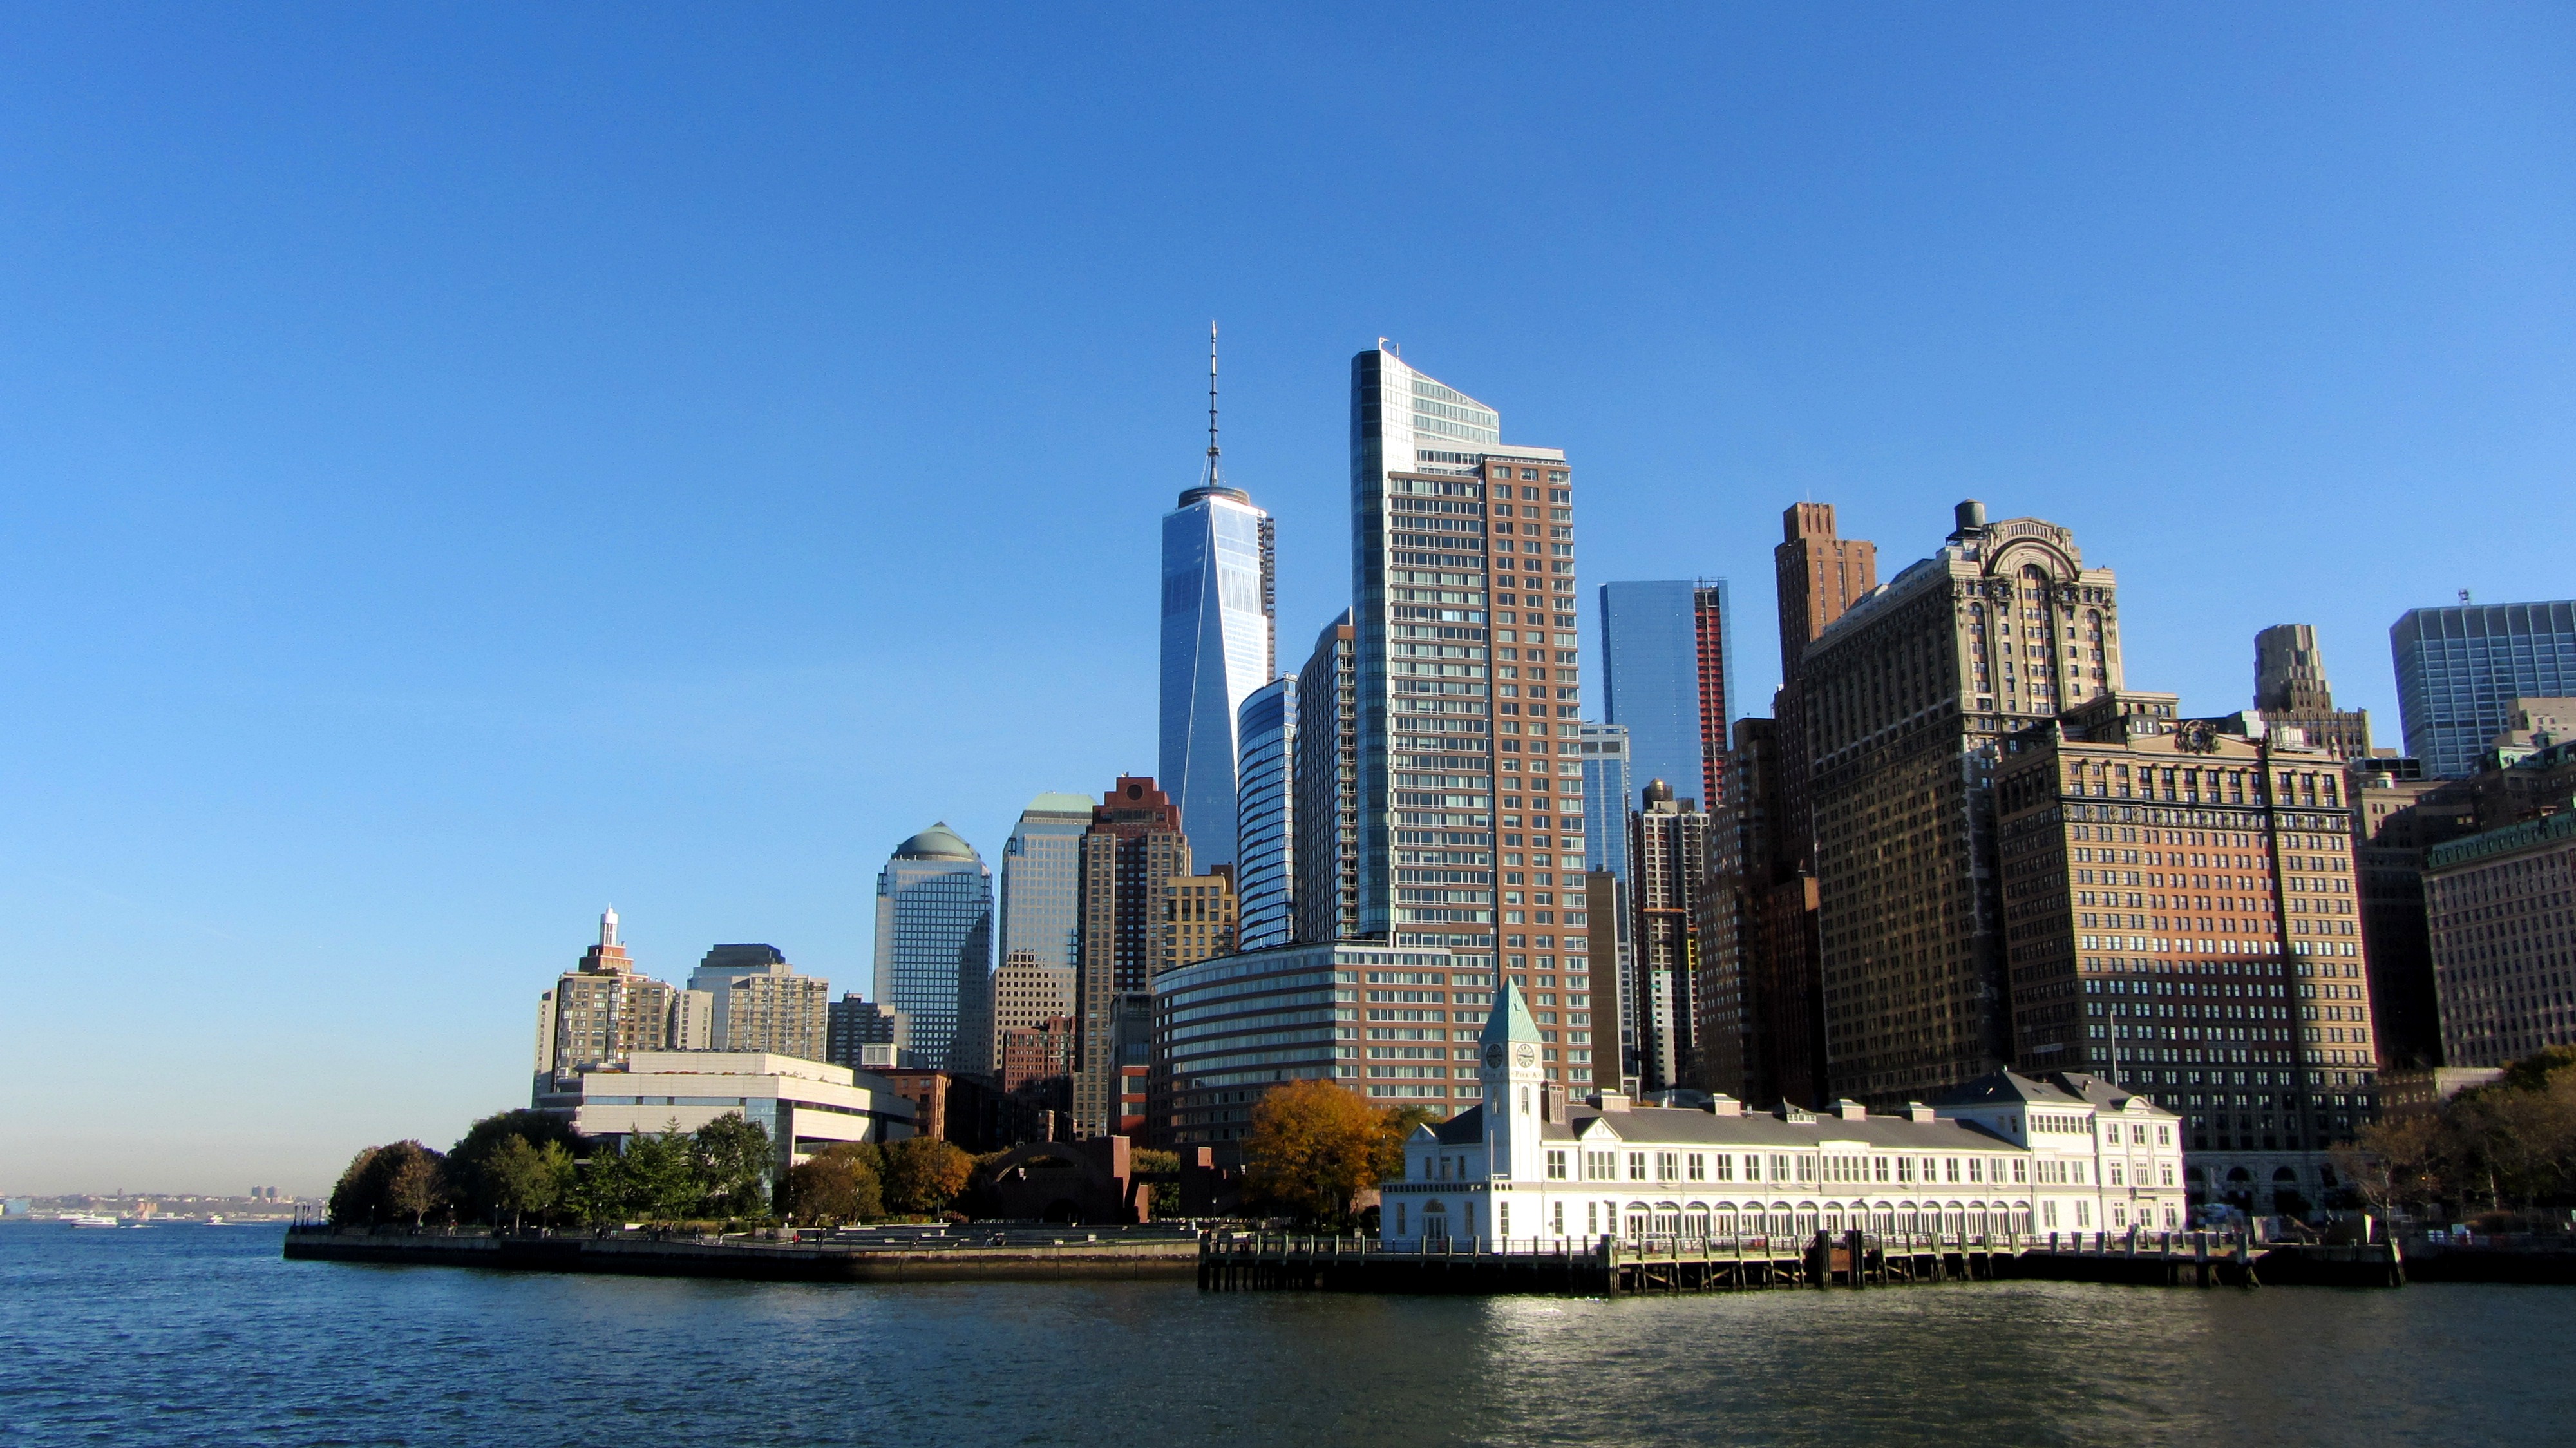
horizon, skyline, city, skyscraper, manhattan, new york city, cityscape, downtown, vehicle, tower, nyc, usa, landmark, harbor, tourism, waterway, tower block, urban area, geographical feature, human settlement